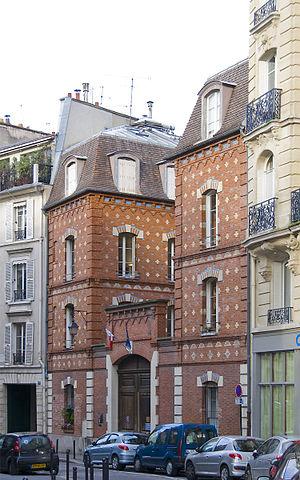
L'École nationale de la magistrature est l'unique école de formation des magistrats de l'ordre judiciaire en France. Située dans le centre-ville de Bordeaux, elle est fondée en 1958 sous le nom de « Centre national d'études judiciaires ».